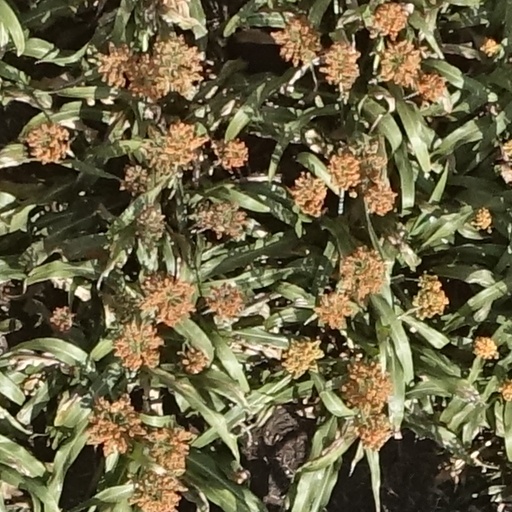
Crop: sorghum